Answer in natural language. How many Chairs are visible in the scene? Choose between the following options: 3, 3, 4, 2 or 0
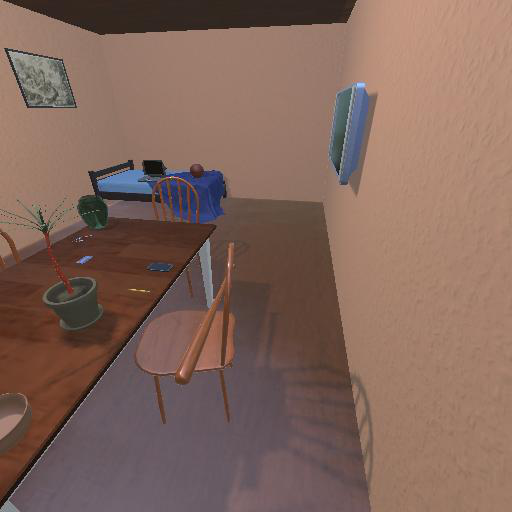
<answer>3</answer>